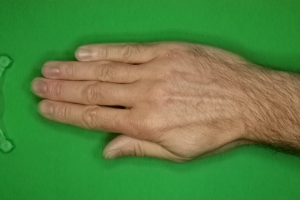
Label: paper